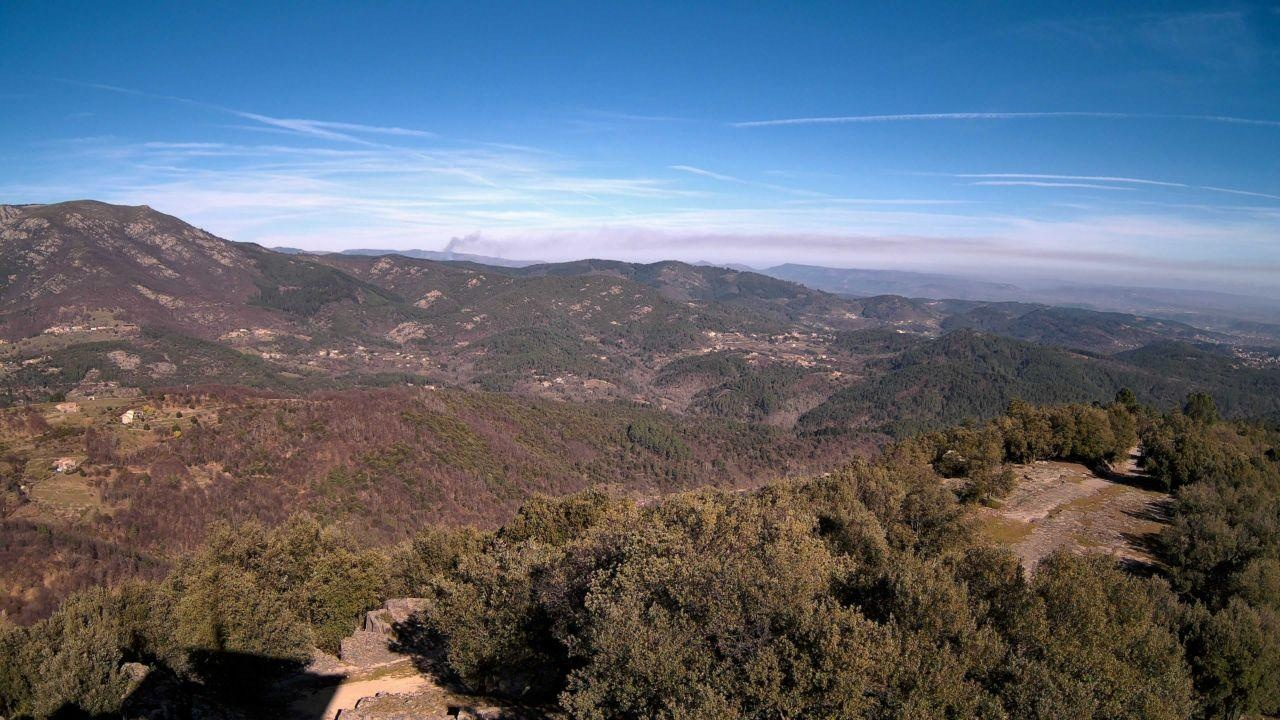
Fire: no
Smoke: yes